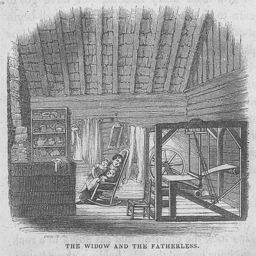
an engraving of person and her children asleep in a rocking chair .